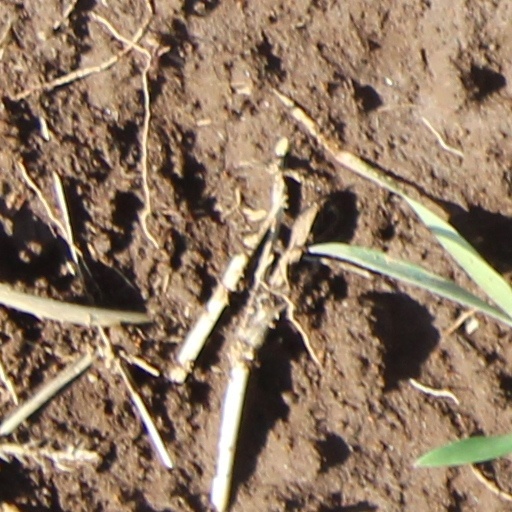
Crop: wheat